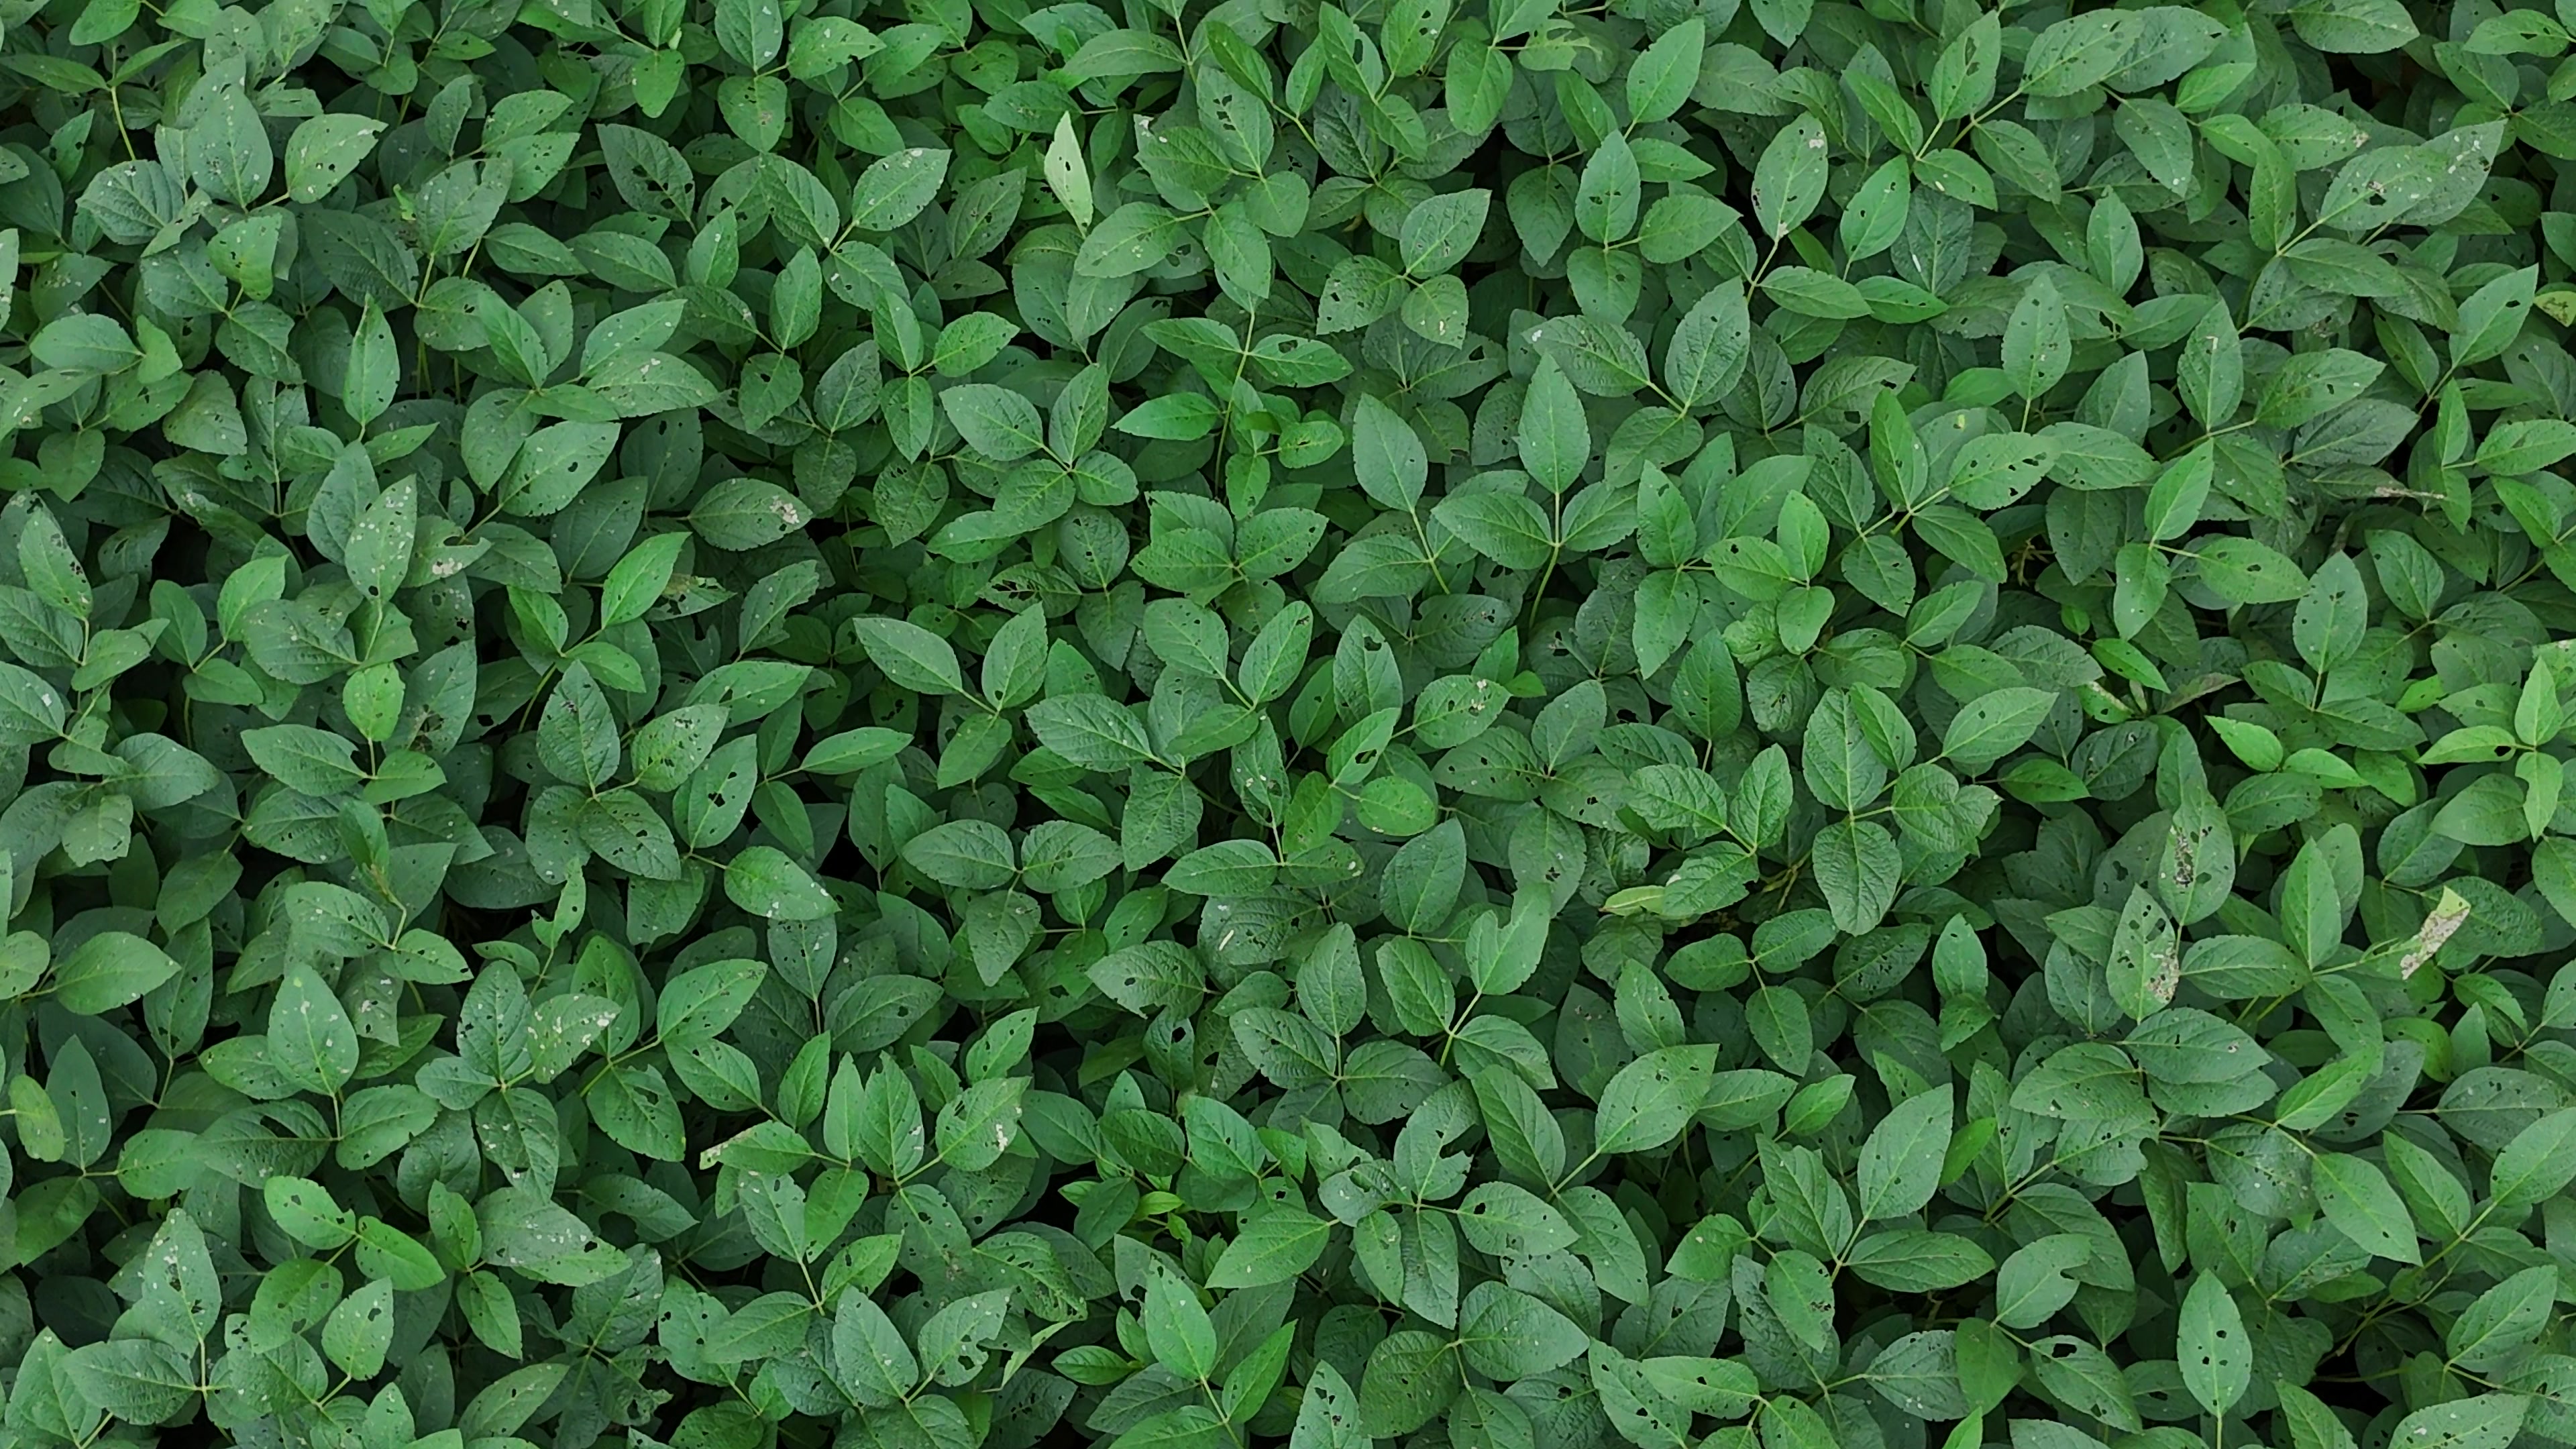
Label: Semilooper_Pest